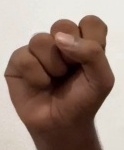
ASL sign: S